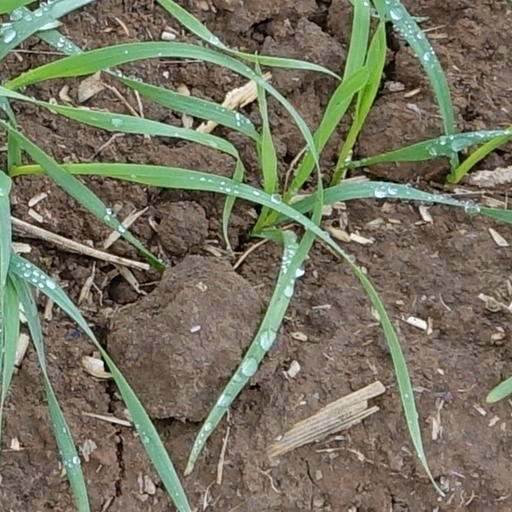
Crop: wheat